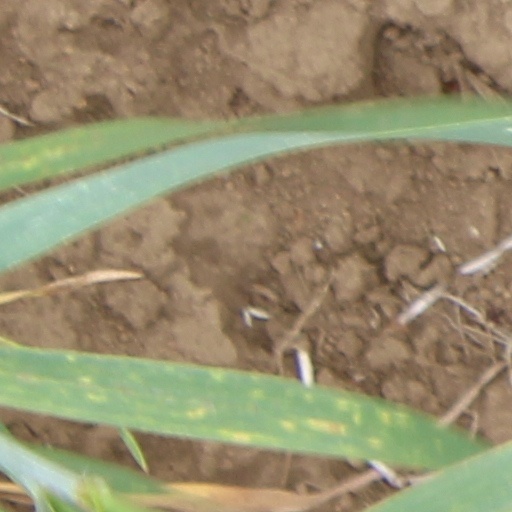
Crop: wheat